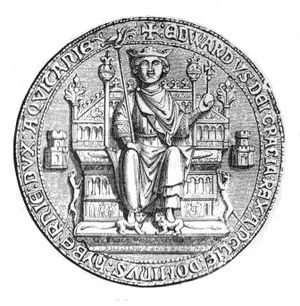
Isabella af Frankrig / Tidlige liv og ægteskab: 1295-1308
Edvard 2.'s segl
"Isabella af Frankrig, undertiden også beskrevet som Hunulven fra Frankrig, var dronning af England som hustru til Edvard 2. og regent af England fra 1327 til 1330. Hun var det yngste overlevende barn og eneste overlevende datter af Filip 4. af Frankrig og Johanne 1. af Navarre. Isabella gjorde sig bemærket i sin levetid for sine diplomatiske færdigheder, intelligens og skønhed. I skuespil og litteratur er hun med tiden blevet til en ""femme fatale"", som hyppigst fremstilles som en smuk, men grusom og manipulerende kvinde.